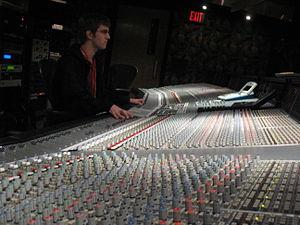
Une table de mixage est un appareil électronique permettant de mixer plusieurs sources de musique ou de tout autre signal audio. Une table de mixage peut être analogique ou numérique, ou comporter des parties analogiques et des parties numériques. Une console peut être une simple surface de contrôle reliée à un mélangeur en salle de machines ou à une station audio numérique.